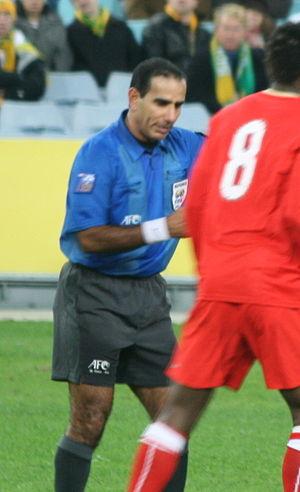
Abdullah Mohamed Al Hilali ou عبد الله محمد الهلالي est un arbitre omanais de football, international depuis 2002.